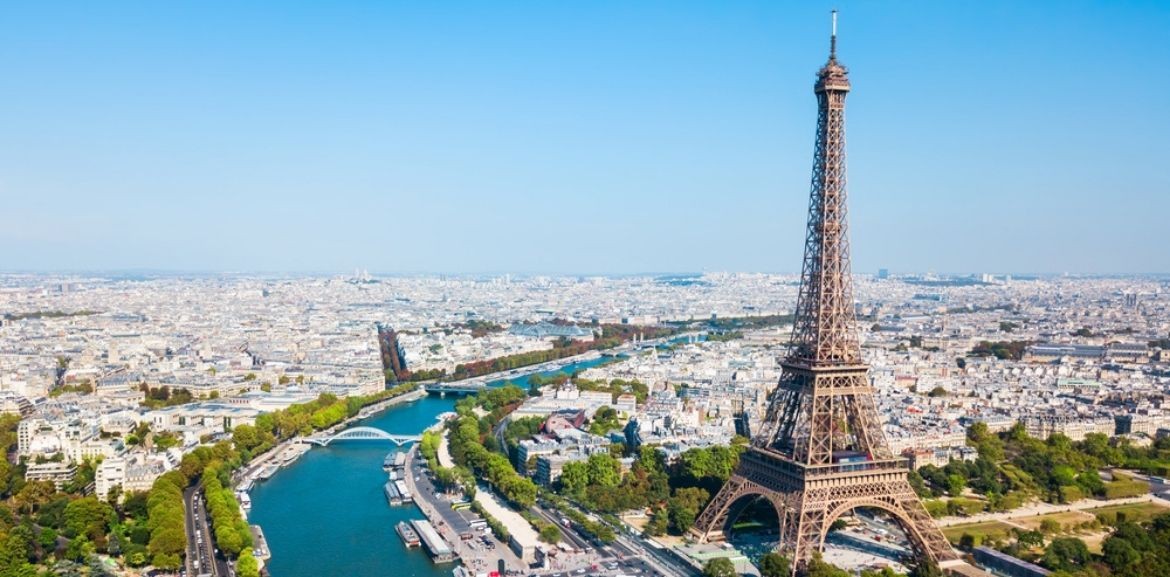
Landmark: Eiffel Tower